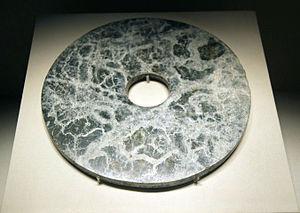
Culture Liangzhu, période néolithique (3 300 à 2 200 av. J-C. Trouvé à Yuhang, province de Zhejiang. Néphrite. Objet énigmatique
En Chine, le bi est un disque généralement en jade et percé d'un trou, d'usage cultuel ou décoratif. La fabrication de bi remonte au moins à la culture de Liangzhu et s'est poursuivie sur plusieurs millénaires, jusqu'à la dynastie Han. Mais des variantes, plus ou moins ornées, ont été réalisées bien après : le Musée national du Palais en expose un exemplaire orné de dragons sur une face et de grains ronds sur l'autre, datant de la dynastie Ming. Le bi semble avoir eu originairement une fonction rituelle, mais les détails sont mal connus et semblent avoir varié au cours du temps.
La culture de Liangzhu est la dernière culture néolithique du jade dans le delta du Yangzi, en Chine.